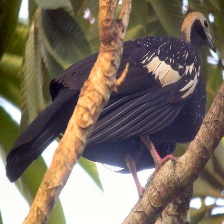
Species: BLUE THROATED PIPING GUAN
Scientific name: PIPILE CUMANENSIS